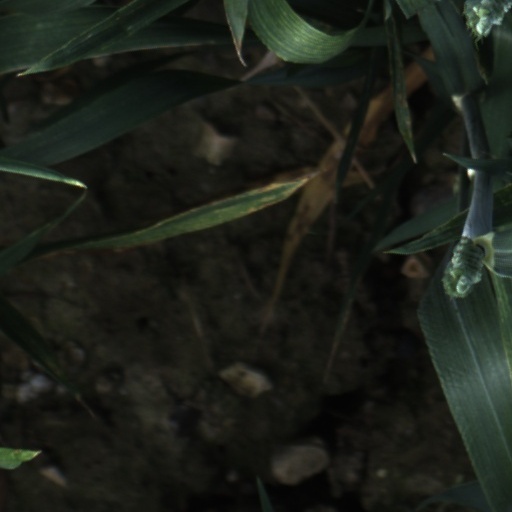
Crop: wheat